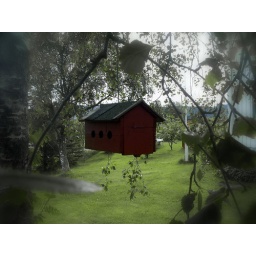
A red bird house for the birds in my garden.